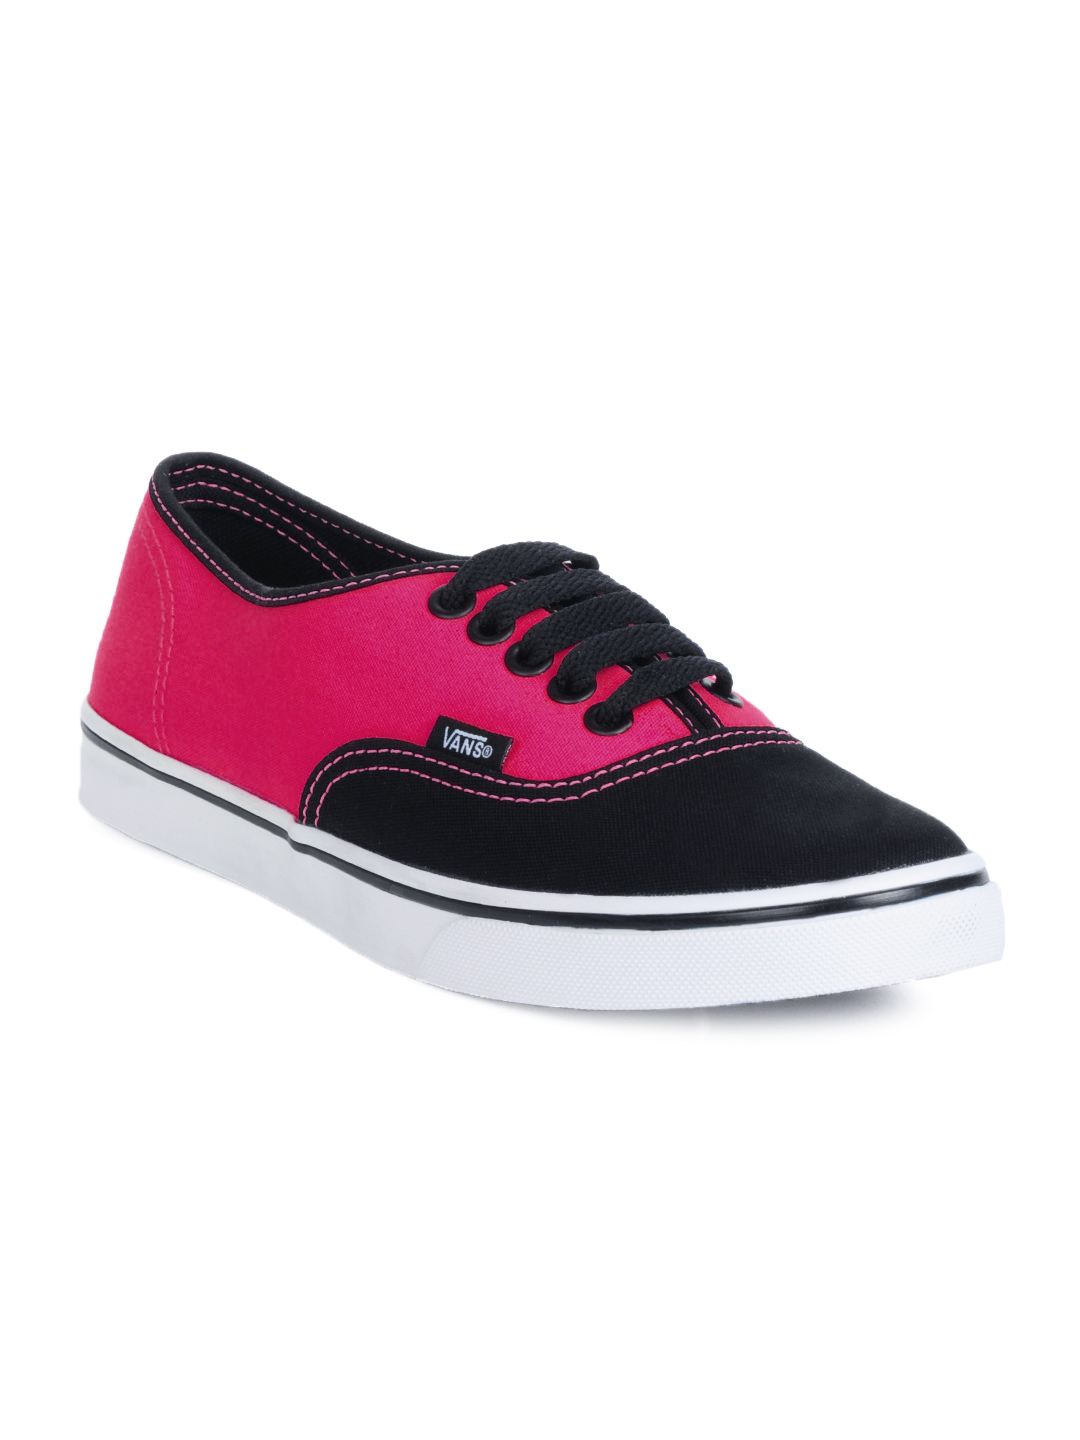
Vans Unisex Authentic Black & Pink Shoes
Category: Footwear / Shoes / Casual Shoes
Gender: Unisex
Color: Black
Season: Summer 2012
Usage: Casual